Hannibal's crossing of the Alps

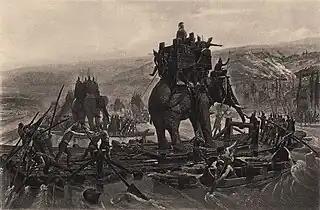
War elephants depicted in "Hannibal's army crossing the Rhône", by Henri Motte, 1878

Many of Hannibal's marches are shrouded in debate, especially the path he took over the Alps. However, modern historians agree on where Hannibal encamped his army on the western bank of the Rhône and see the river crossing as clearly conceived and crisply executed.